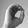
ASL letter: O